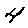
Label: 4